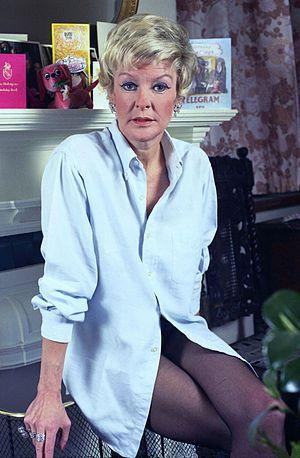
Elaine Stritch est une actrice et chanteuse américaine, née le 2 février 1925 à Détroit, morte à Birmingham le 17 juillet 2014.